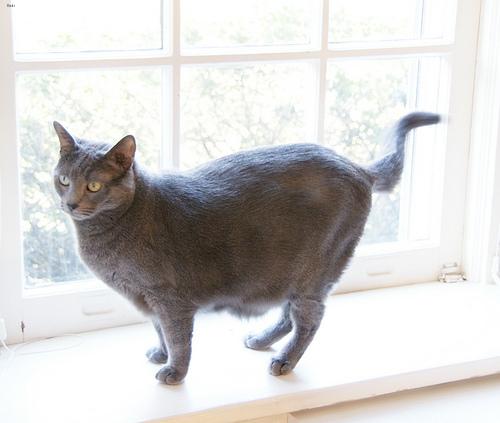
Breed: Russian Blue